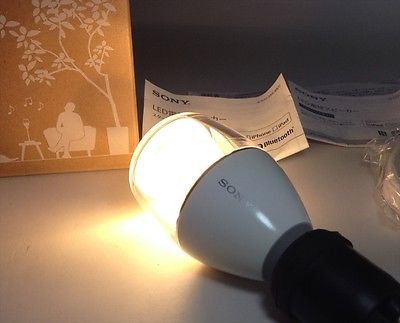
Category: lamp